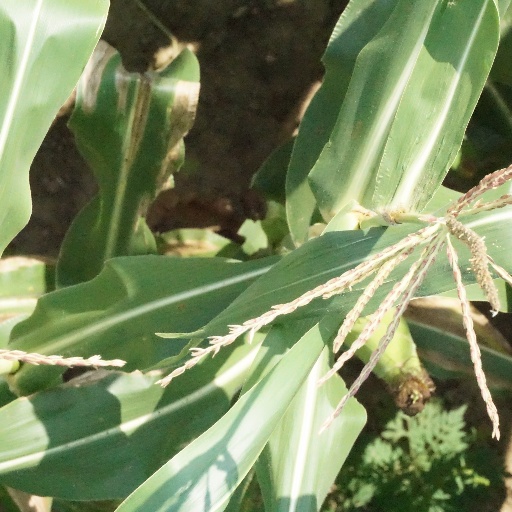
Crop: maize; corn